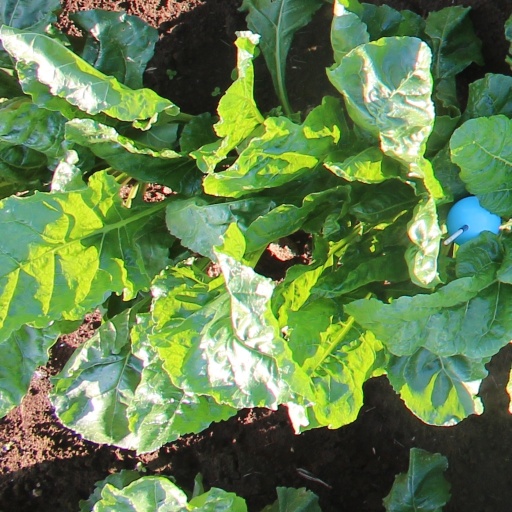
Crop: sugar beet